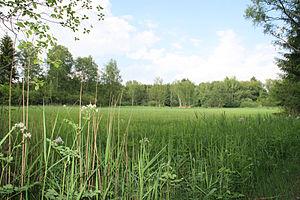
La réserve naturelle Wasenmoos